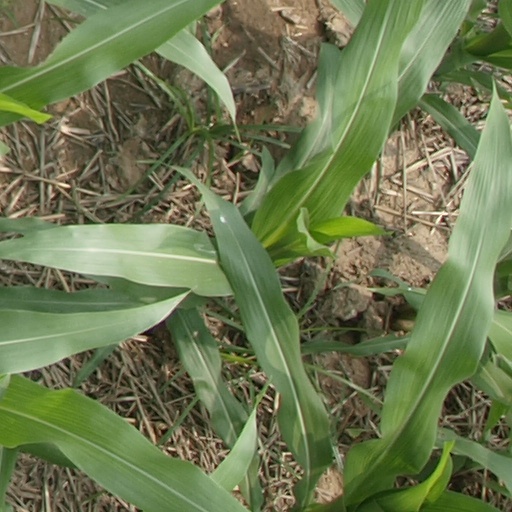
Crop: maize; corn